Bedford HA

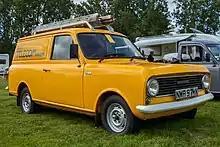
1981 British Telecom Bedford HA

The Bedford HA was extremely popular with utility companies in the United Kingdom, particularly the Royal Mail, British Rail, electricity boards, the GPO (later British Telecom (BT)), and British Gas. Many other firms such as British European Airways and Meals on Wheels services had large fleets as well. It was the inspiration for Postman Pat's original van. It was originally available in 6 cwt and heavier duty 8 cwt models (payloads of ), with the chassis codes HAE and HAV respectively. Gross vehicle weights were respectively. The 8 cwt had a heavier rear axle, bigger tyres, and a sixth leaf in the rear springs. The 8 cwt was generally better equipped, offering a number of chromed trim parts (bumpers, mirrors, etcetera) and slightly plusher interior fittings. By 1971 the 6 cwt had been downgraded further yet, and now only came with a driver's seat as standard. A fold-down rear seat was available as an option.